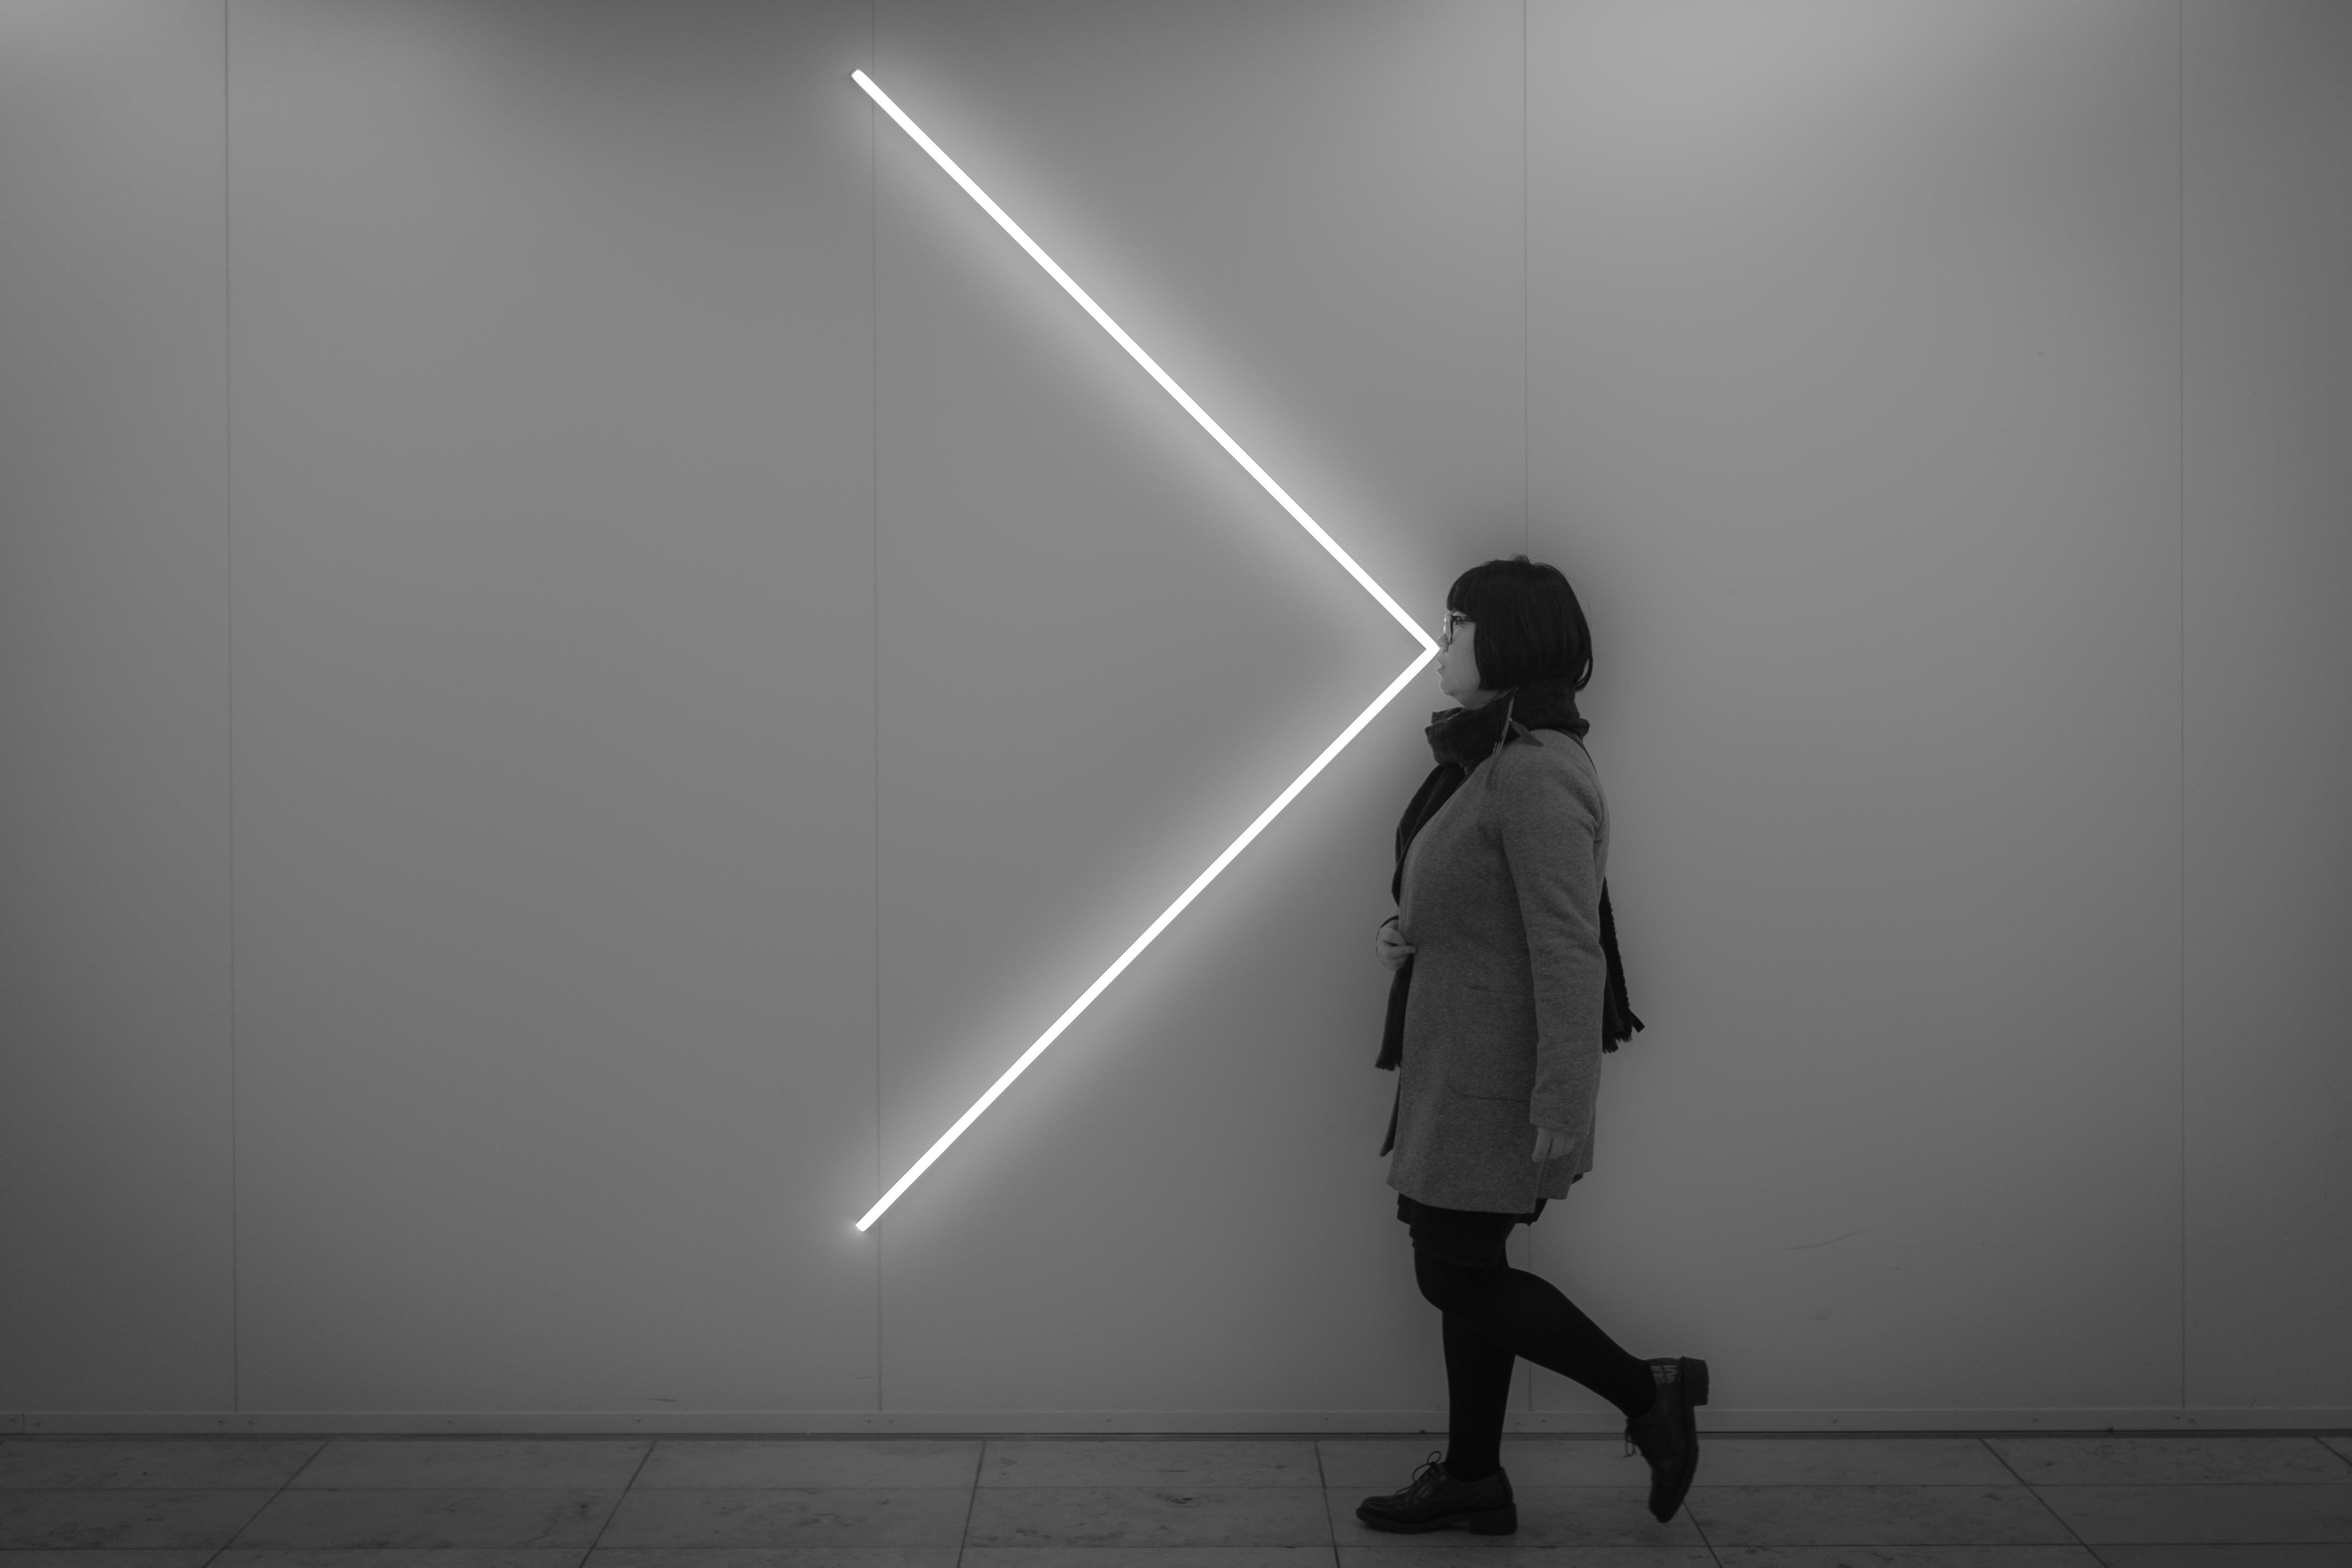
light, black and white, white, street, darkness, black, monochrome, lighting, streetphotography, photograph, image, shape, fernandopc, monochrome photography